Economy of Milan

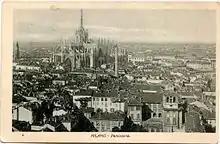
A view of Milan in 1910. The chimney of the Santa Radegonda plant near Duomo is clearly visible. The plant, built in 1883, was the first power plant in Europe

Since the late 12th century, Milan has been a wealthy and industrious city with the production of armours and wool.